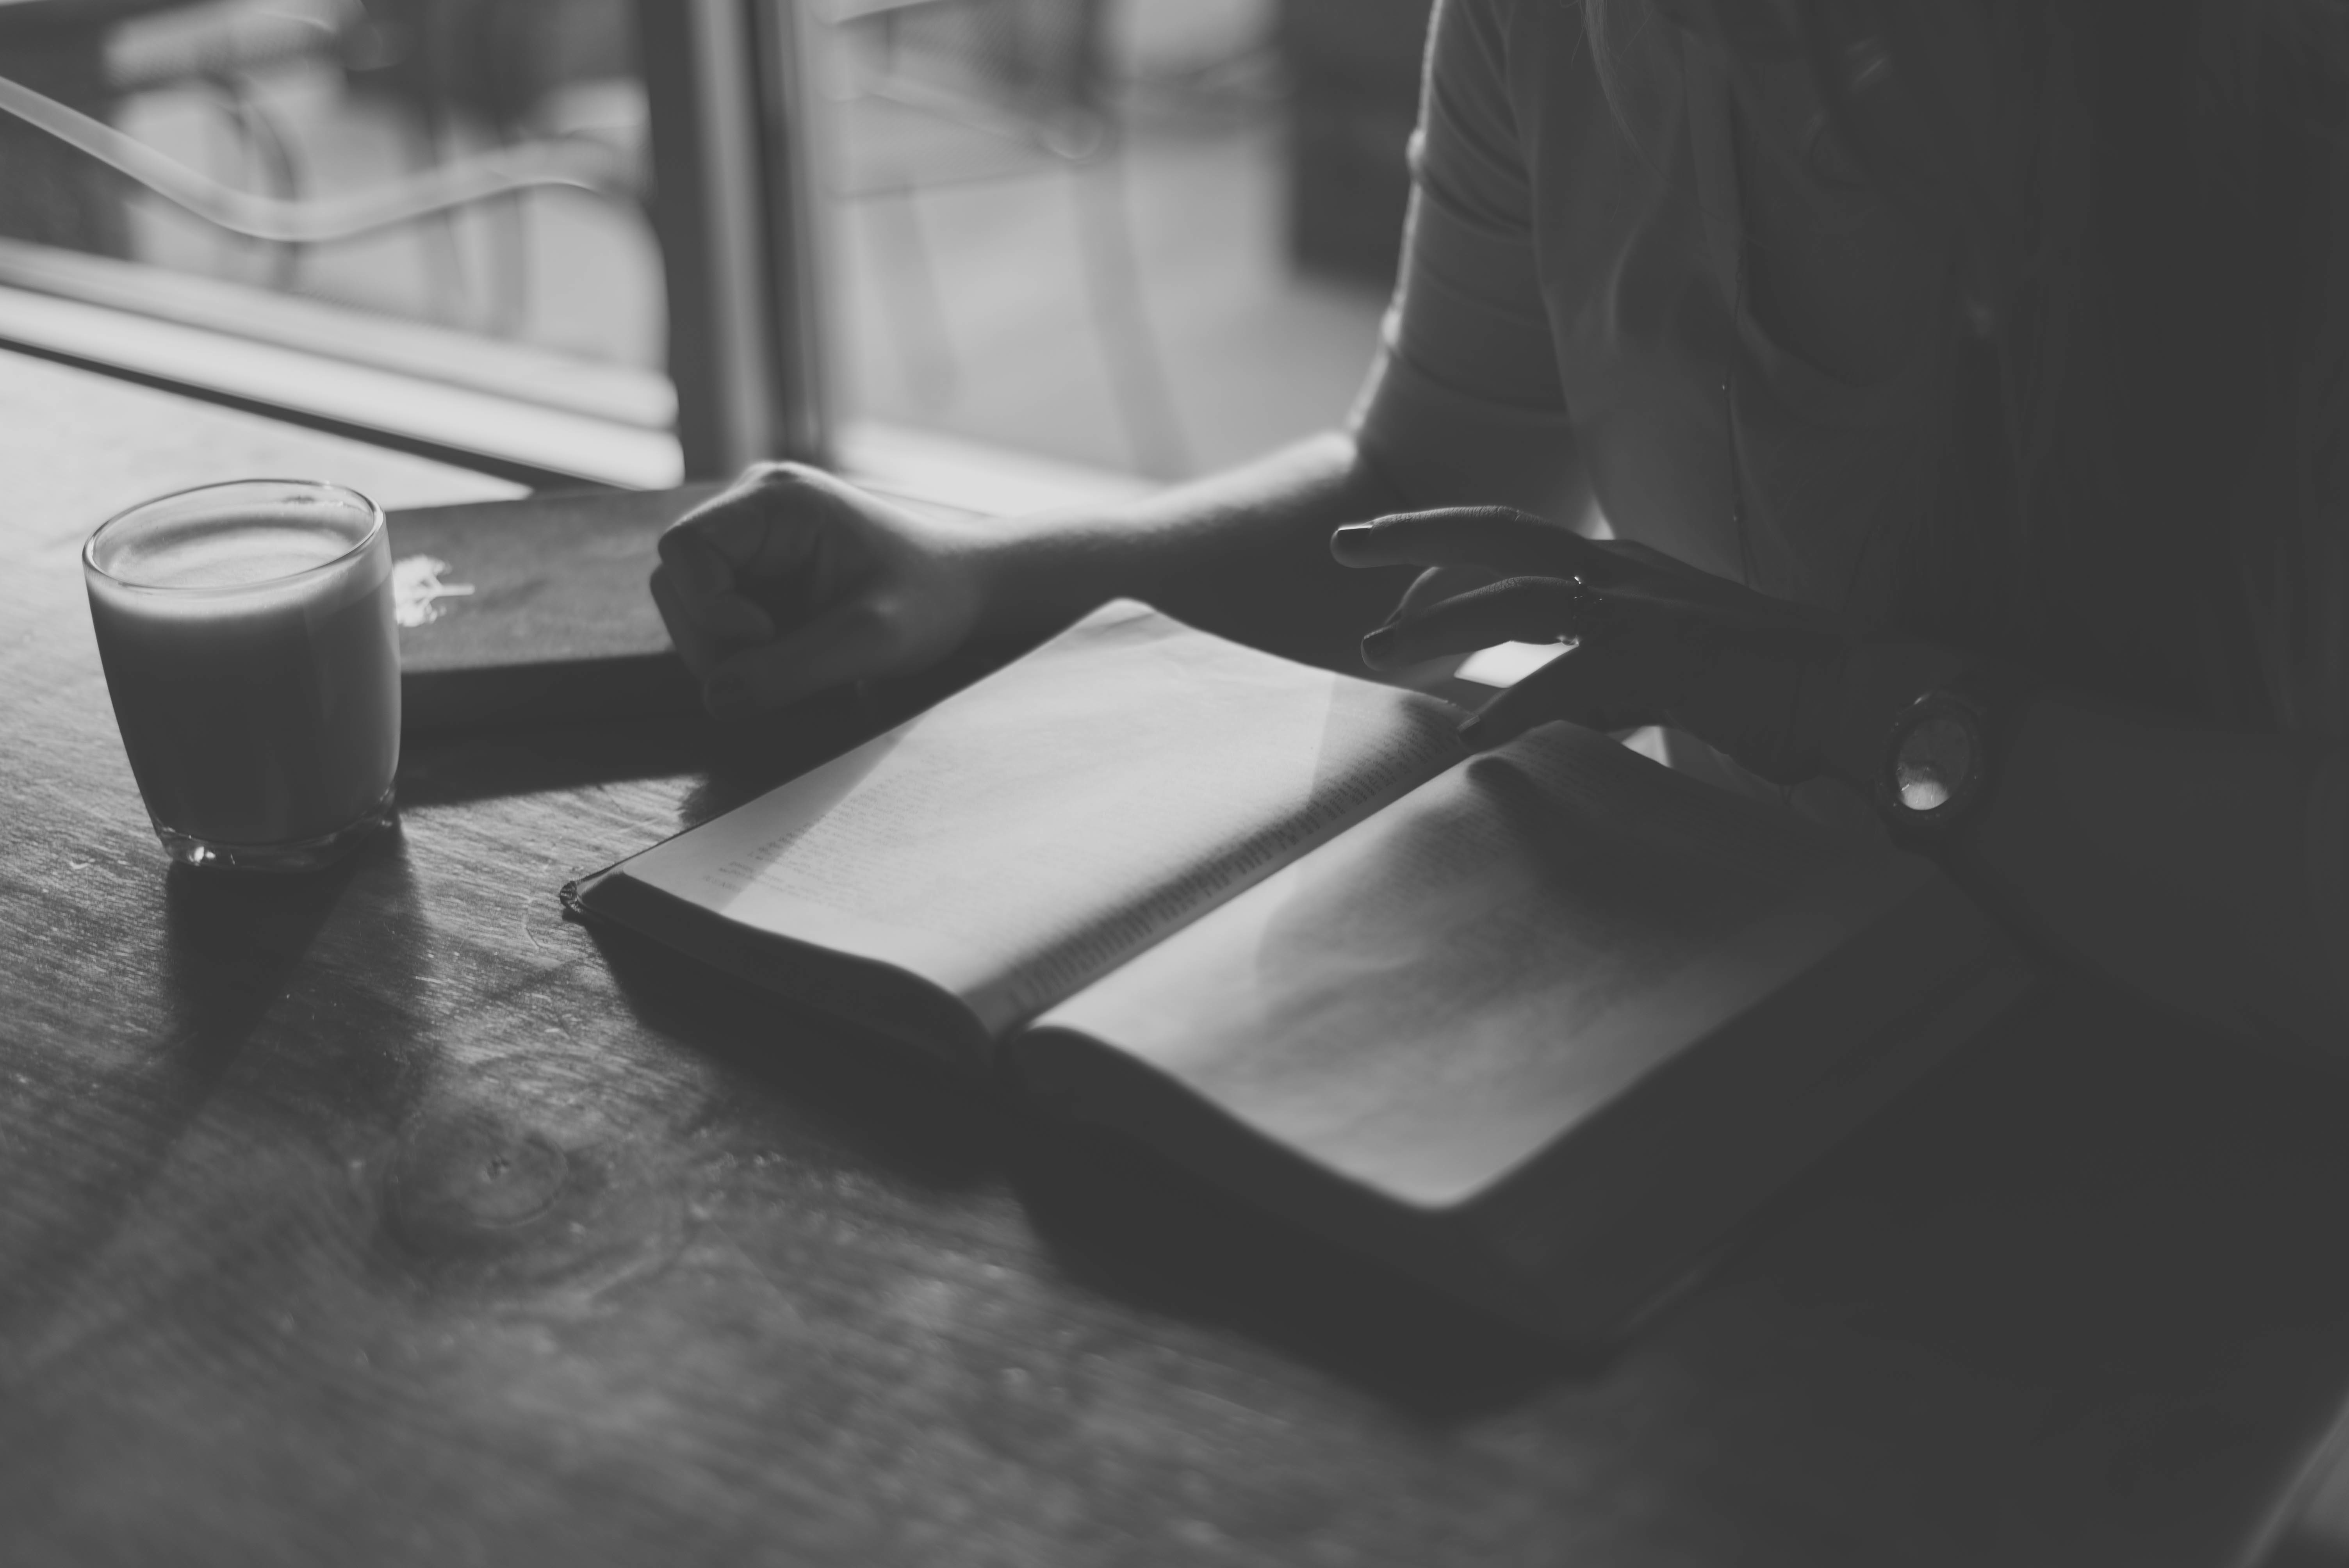
book, coffee, light, black and white, white, photography, glass, reading, drink, darkness, black, monochrome, photograph, image, shape, monochrome photography, film noir